Andrias scheuchzeri

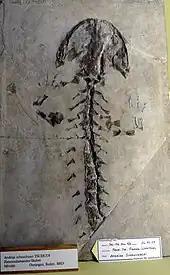
Specimen in Germany

In his book "Lithographia Helvetica" from 1726, Johann Jakob Scheuchzer described a Miocene fossil found in Öhningen as "Homo diluvii testis" (Latin: "Man, witness of the Deluge"), believing it to be the remains of a human that drowned in the biblical Deluge. The fossil was about 1 m (3 ft) long, lacked its tail and hind legs, and could thus be interpreted as showing some resemblance to the remains of a violently trampled human child.